History of medicine in the United States

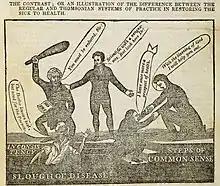
An 1834 cartoon depicting Thomson (on the right) saving a patient from brutal medical practices by the MD on the left.

In the 19th century the nation was flooded with medical sects promoting a wide range of alternative treatments for all ailments. The medical societies tried to impose licensing requirements in state law, but the eclectics undid their efforts. The most famous of the eclectics was Samuel Thomson (1769-1843), a self educated New England farm boy who developed a wildly popular herbal medical system. He founded the Friendly Botanic Societies in 1813 and wrote a manual detailing his new methods. He promised that even the worst ailments could be cured without any harsh treatments. There would be no surgery, no deliberate bleeding, no powerful drugs. Disease was a matter of maladjustment in the body's internal heat, and could be cured by applying certain herbs and medicinal plants, coupled with vomiting, enemas, and steam baths. Thomson's approach resonated with workers and farmers who distrusted the bloody hands of traditional physicians. President Andrew Jackson endorsed the new fad, and Brigham Young promoted it to the new Mormon movement.